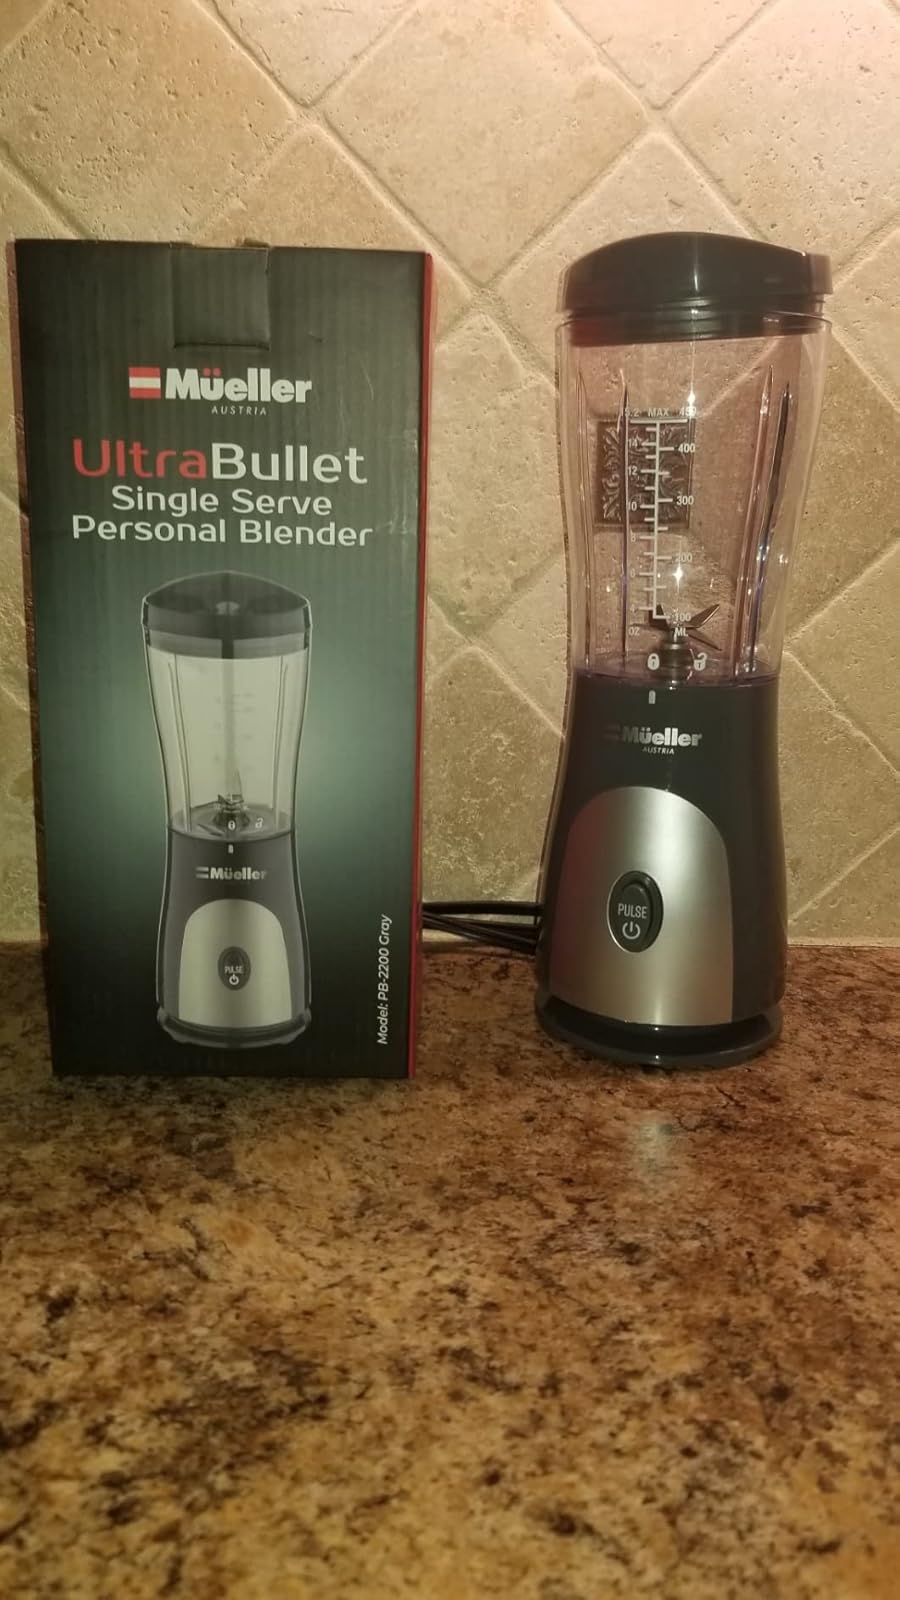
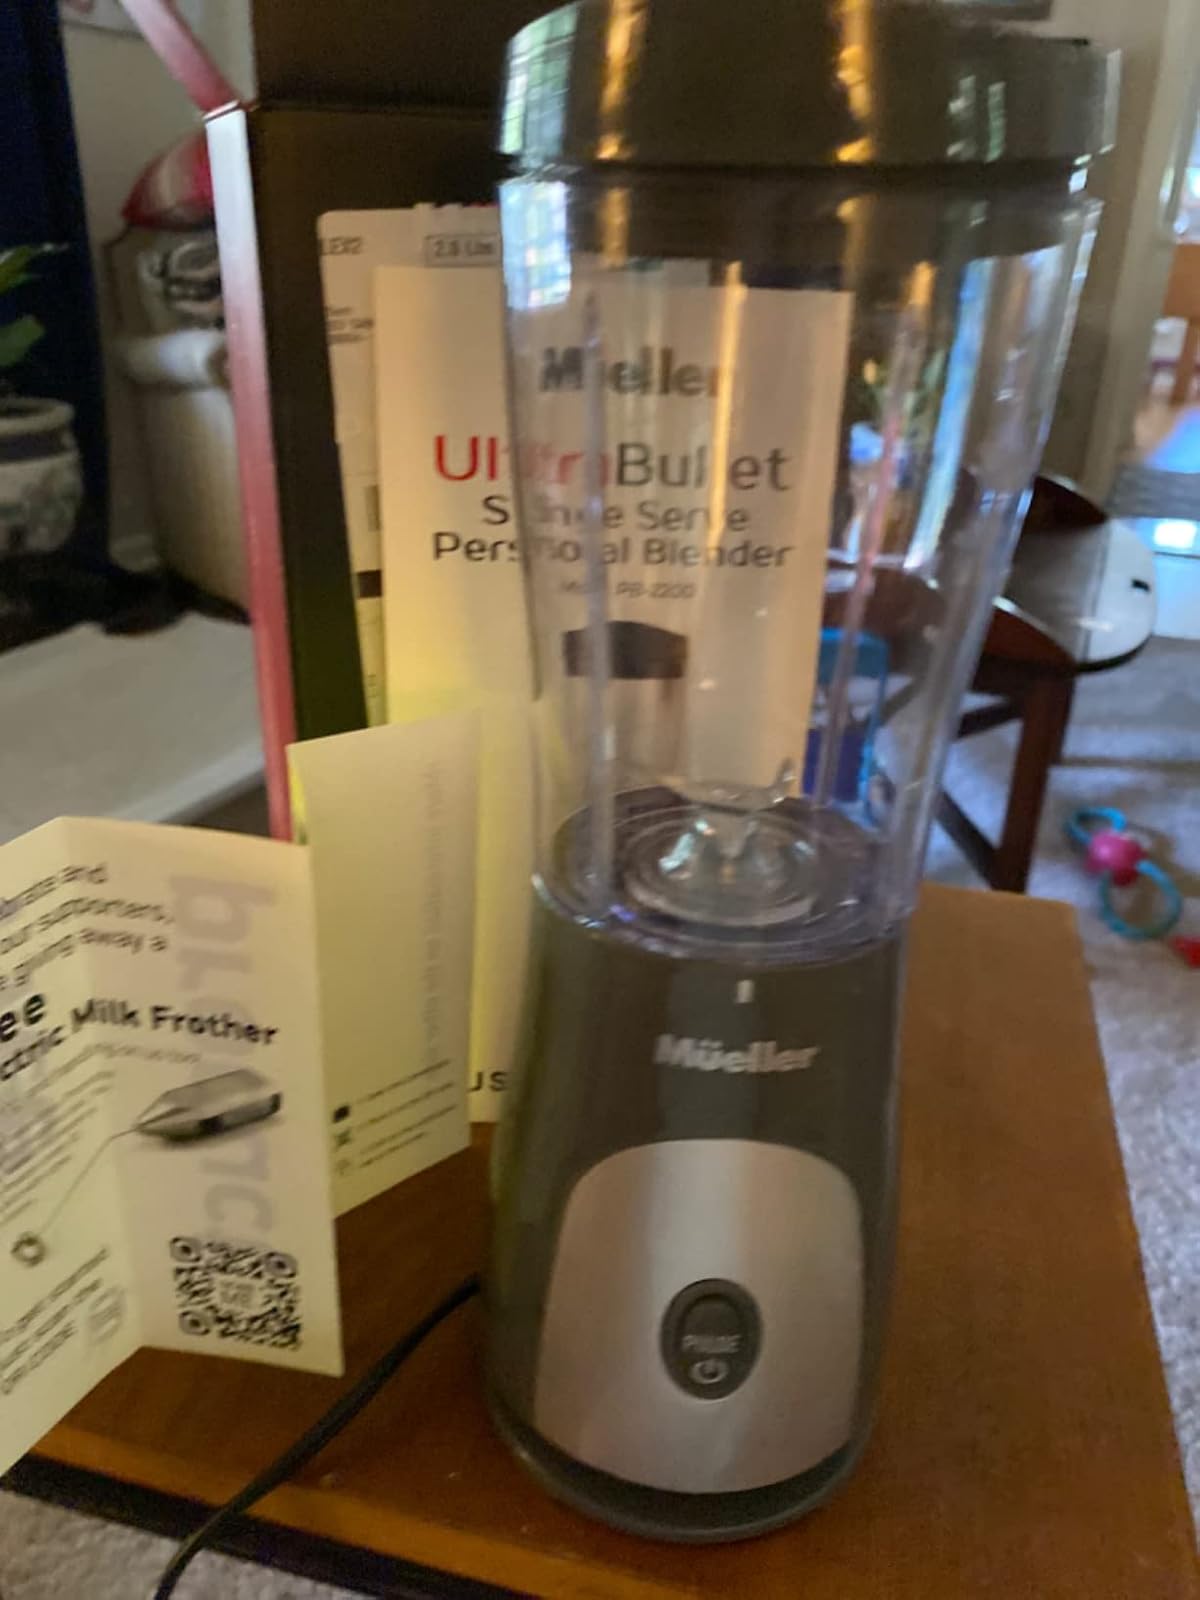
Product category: items_blender
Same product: yes